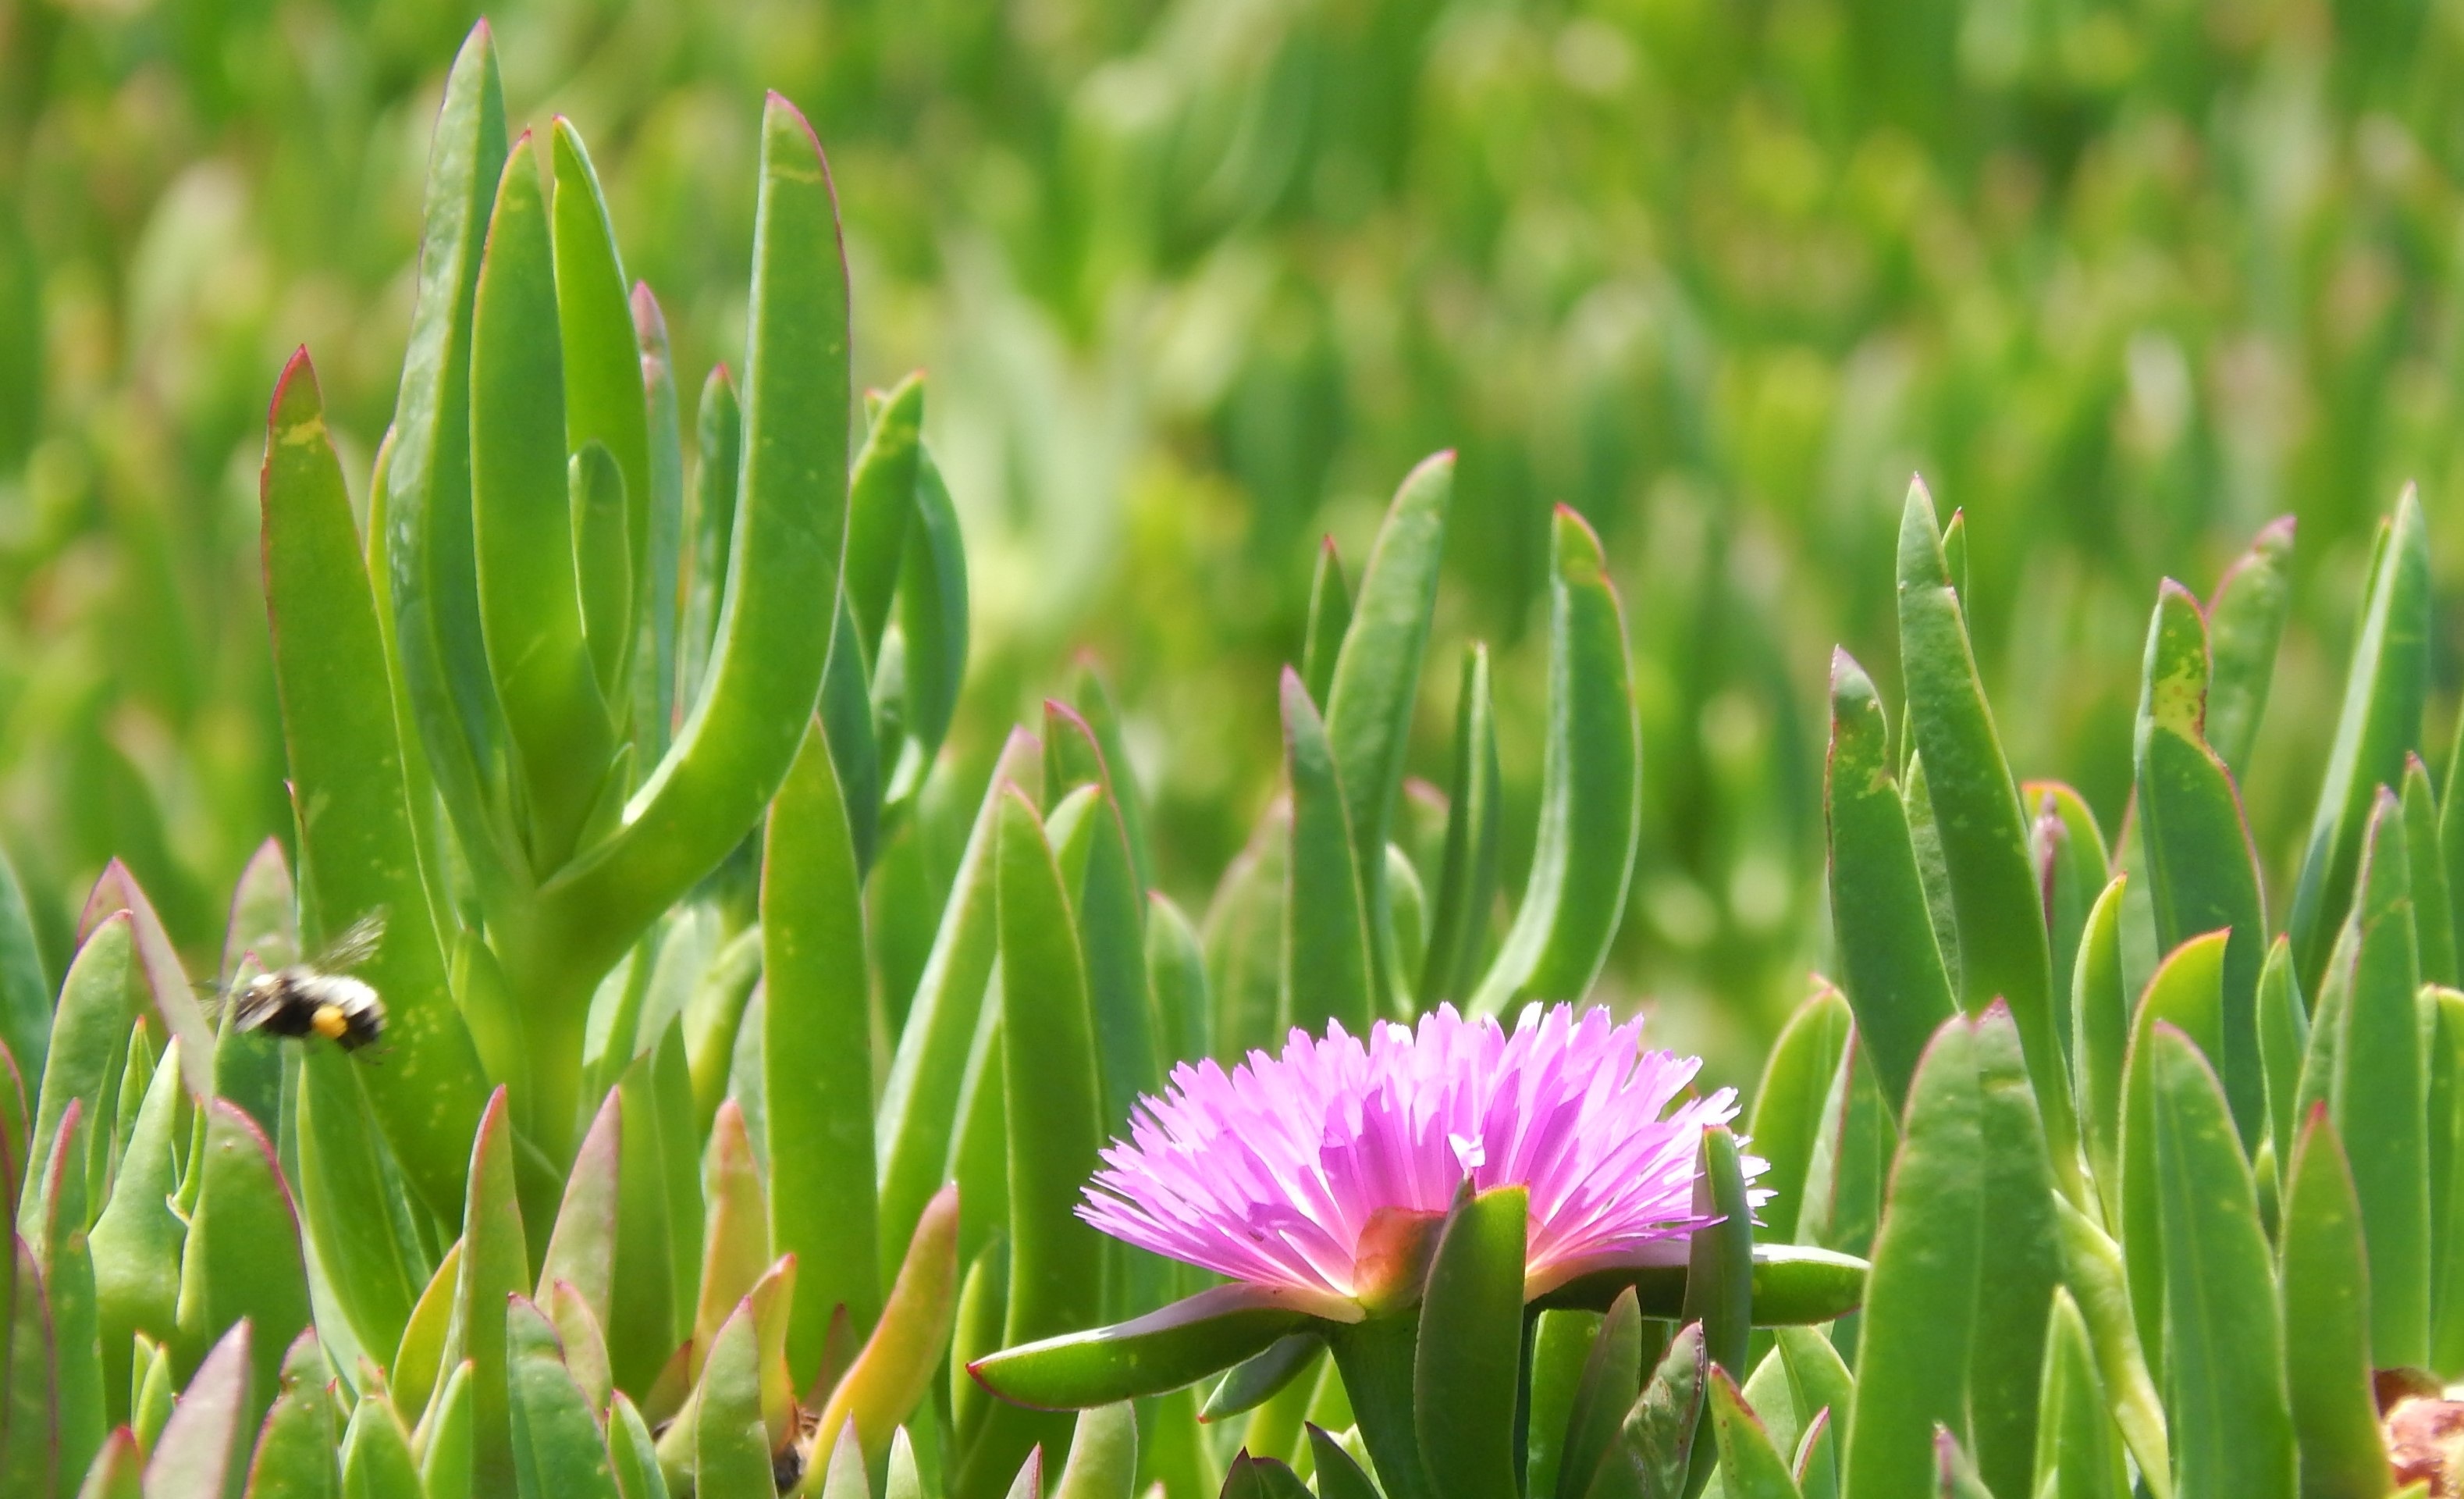
nature, grass, plant, field, lawn, meadow, prairie, leaf, flower, summer, spring, green, botany, freedom, flora, wildflower, close up, grassland, bee, macro photography, flowering plant, natural environment, grass family, plant stem, land plant